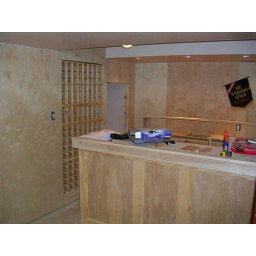
The walls around the bar are finished with Birch and will be trimmed out with Pine.